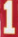
Number: 1